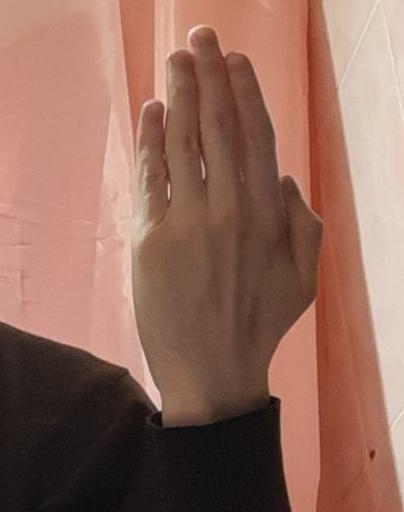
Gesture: stop_inverted